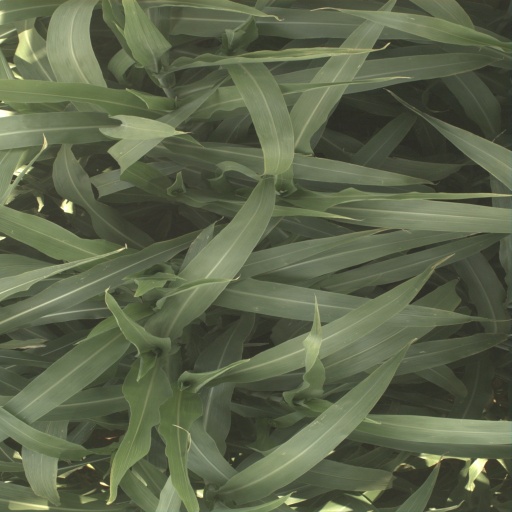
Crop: sorghum